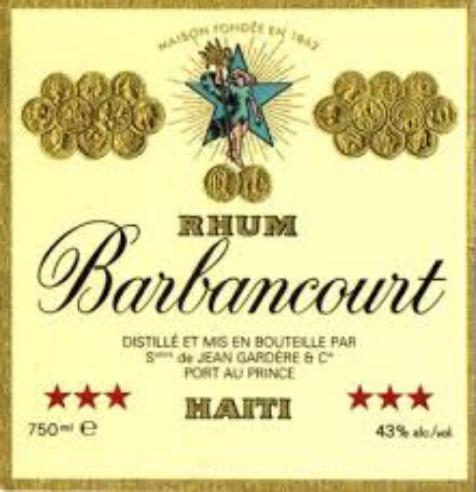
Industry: Food